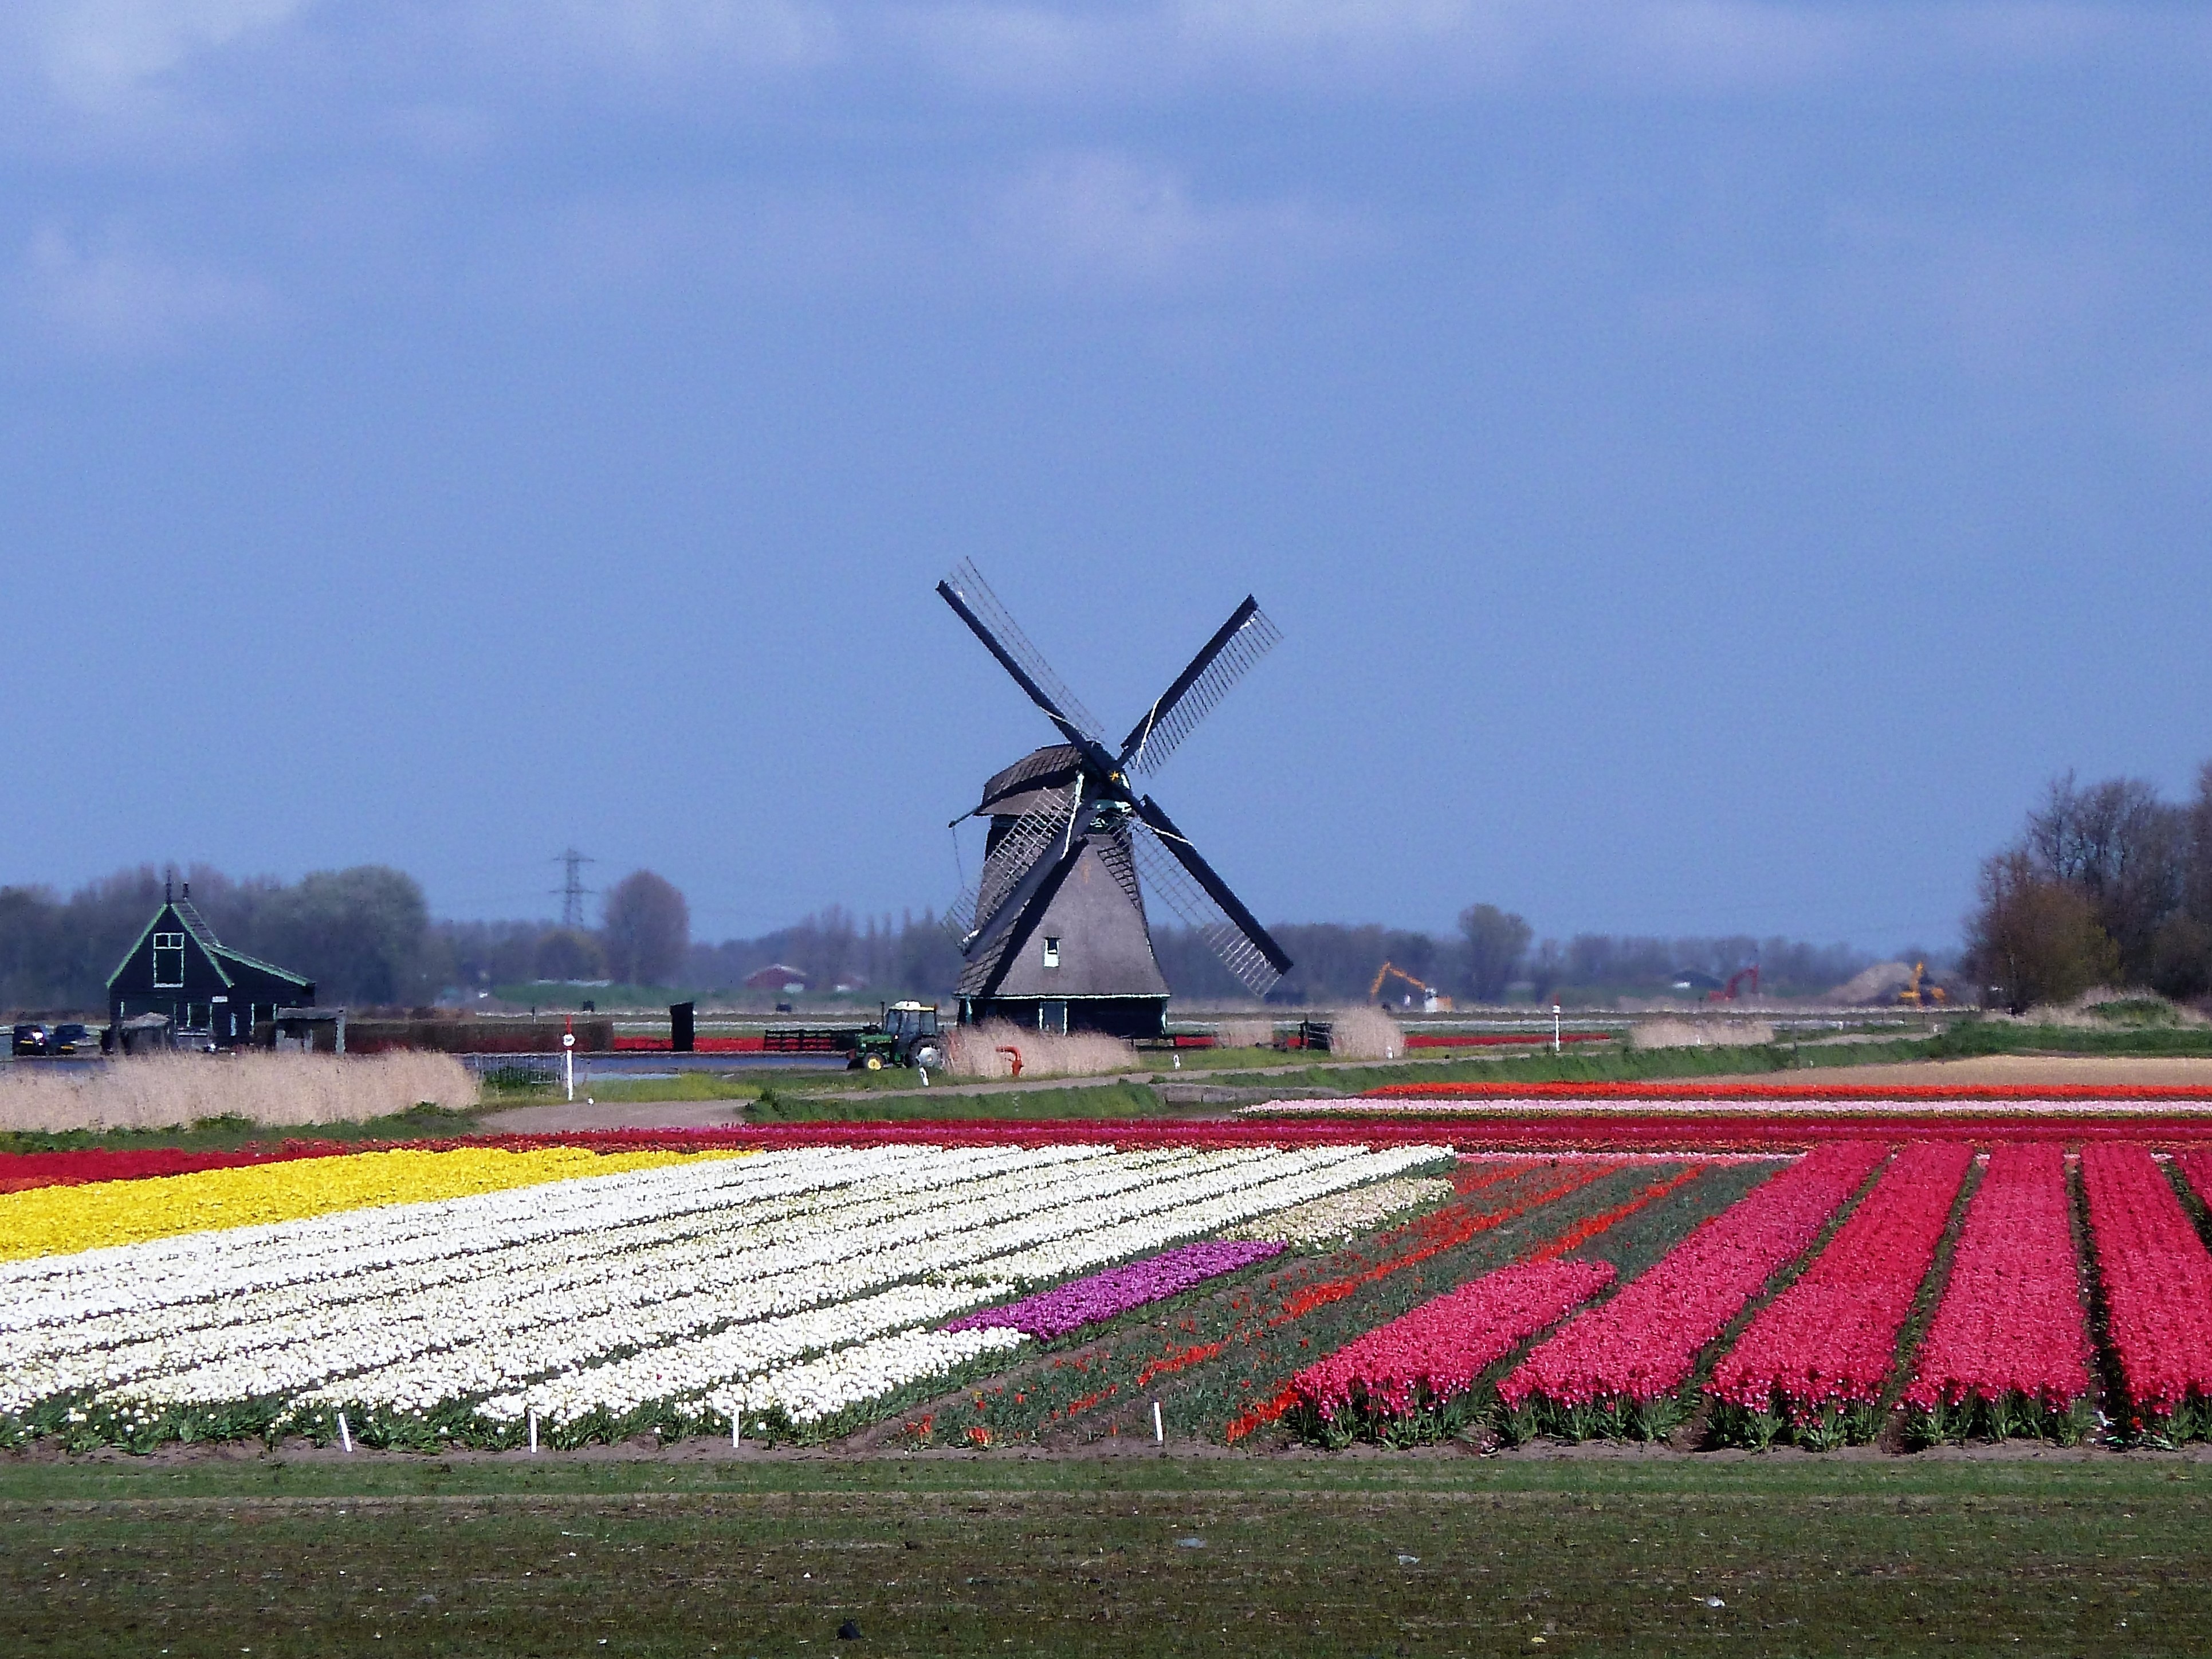
landscape, structure, plant, field, flower, windmill, wind, tulip, spring, stadium, plain, holland, mill, race track, dutch landscape, rural area, atmosphere of earth, sport venue